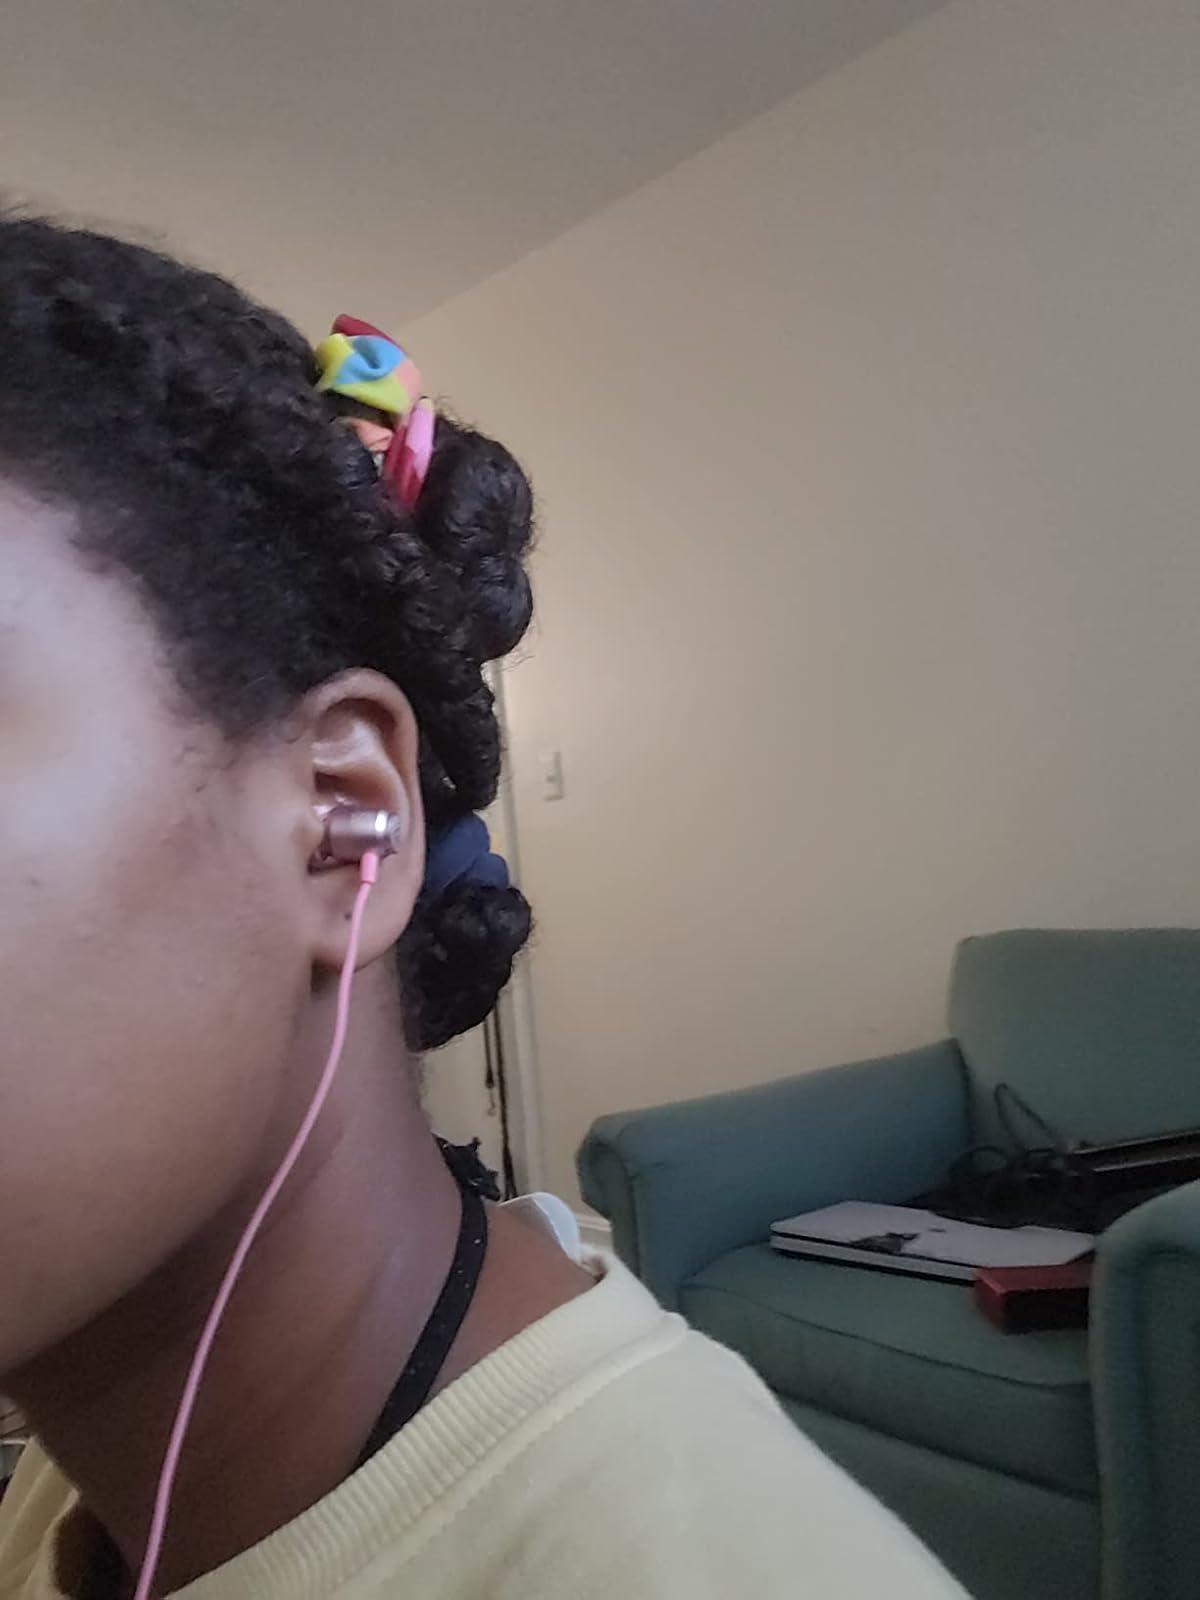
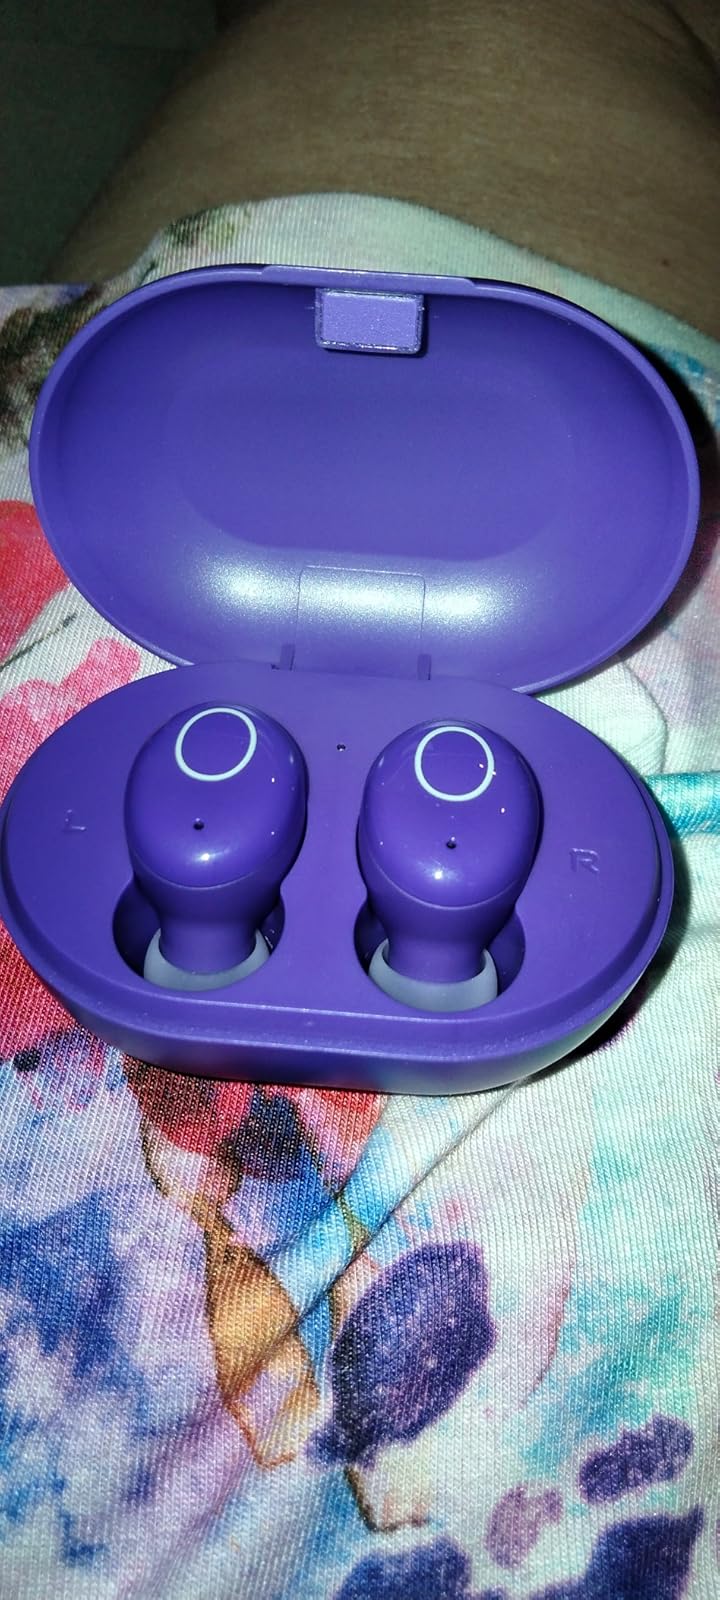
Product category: earbuds
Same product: no